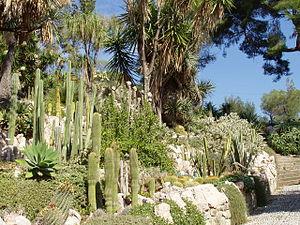
Le jardin botanique Hanbury, situé près de la ville de Vintimille en Italie, est un des grands jardins botaniques de la Riviera italienne.